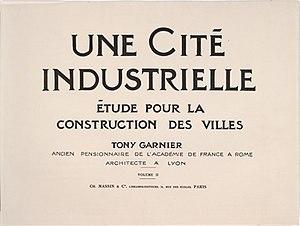
Page de titre de la ""Cité industrielle"" de Tony Garnier"
Tony Garnier, né le 13 août 1869 à Lyon et mort le 19 janvier 1948 à Roquefort-la-Bédoule, est un architecte et urbaniste français. Nombre de ses projets sont à l’origine d’avancées considérables dans la réflexion que menaient alors les architectes sur ce qu’ils considéraient être l’architecture et l'urbanisme moderne.
Une Cité industrielle est un projet architectural jamais concrétisé, mené par Tony Garnier lors de son séjour à la Villa Médicis du 29 décembre 1899 au 31 décembre 1903. Il a mené ce projet personnel en marge de son projet officiel « Tusculum » commandé par l'Académie de France à Rome. Il est admis que ce travail peaufiné presque vingt ans durant, publié en 1917 dans un recueil du même nom, a connoté l'ensemble de l'œuvre de Garnier.